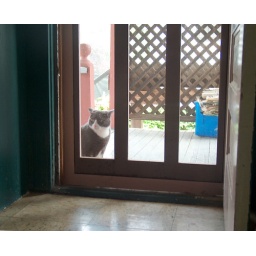
The grey and white cat from across the street drops by for a visit.